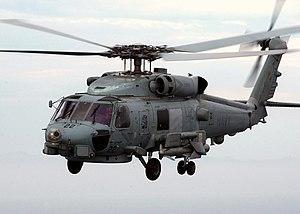
Cet article dresse une liste d'hélicoptères civils et militaires non exhaustive. Les modèles sont classés par pays et par constructeur.